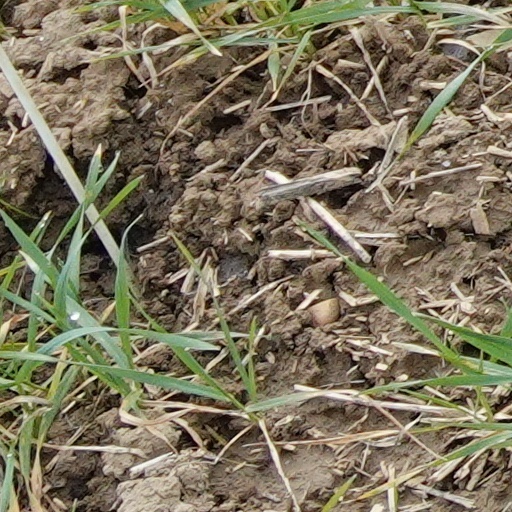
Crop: wheat